Oswego Meeting House and Friends' Cemetery

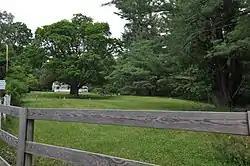

Oswego Meeting House and Friends' Cemetery is a historic Society of Friends meeting house and cemetery in Moore's Mill, Dutchess County, New York. It was built in 1790 and is a -story frame building sided with clapboards and wooden shingles. It has a moderately pitched gable roof and two entrances on the front facade, each flanked by two windows. The cemetery contains about 50 stones and burials range in date from the 1790s to 1880s. Also on the property is a privy.